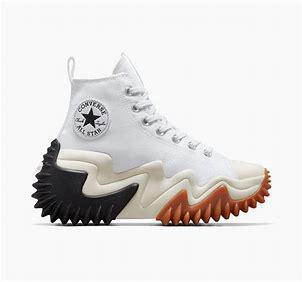
Brand: Converse
Model: Run Star Hike